Adam Rex

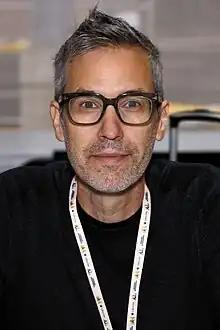
Rex at the 2023 Texas Book Festival

Adam Michael Rex (born May 16, 1973) is an American illustrator and author of children's books from Tucson, Arizona.